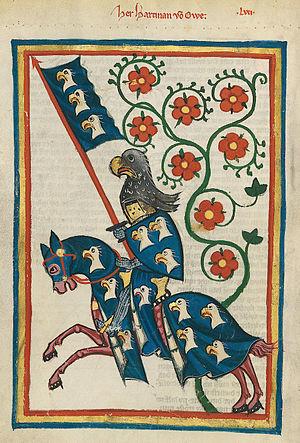
Hartmann von Aue est, avec Wolfram von Eschenbach et Godefroi de Strasbourg l’un des grands poètes épiques de la littérature du moyen haut allemand, florissante vers 1200. Avec Heinrich von Veldeke, il transposa en langue germanique la tradition française du roman courtois. On lui doit les contes Erec, Grégoire, Le pauvre Henri, Yvain, un dialogue allégorique connu sous le nom de Recueil de complaintes ainsi que quelques chansons des croisades et des Minnesang.
Étienne II Árpád dit « le Foudre », fils de Coloman de Hongrie et de la noble italo-normande Félicie de Hauteville, fille du comte Roger de Sicile. Il fut roi de Hongrie de 1116 à 1131.
Jean d'Aragon, encore appelé Jean de Randazzo, Jean de Sicile ou Jean d'Athènes, né en avril ou mai 1317 à Catane et mort le 3 avril 1348 à Milo, infant d'Aragon, duc d'Athènes, de Néopatrie et marquis de Randazzo, en 1338 régent de Sicile de 1342 à sa mort, est le fils cadet du roi Frédéric II de Sicile et d'Éléonore d'Anjou.
Cet article est une liste non exhaustive d'œuvres concernant le cycle arthurien. Elles sont classées par genre et par ordre alphabétique.
L’héraldique vient du nom masculin « héraut », c'est-à-dire celui qui annonçait et décrivait les chevaliers entrant en lice, celui qui annonçait les événements, qui portait les déclarations de guerre en tant qu'officier public au Moyen Âge. En plus d'être un adjectif, héraldique est un nom, un substantif féminin singulier désignant la science du blason. C'est donc l'étude des armoiries. C'est aussi un champ d'expression artistique, un élément du droit médiéval et du droit d’Ancien Régime.
L'élection pontificale de 1254 est celle par laquelle les cardinaux de l'Église catholique romaine élisent le successeur de Innocent IV, mort le 7 décembre 1254 : l'élu est le cardinal Rinaldo Conti di Segni, qui devient pape sous le nom de Alexandre IV.
Un hanap est un récipient pour boire d'origine médiévale. Généralement en métal, doté d'un pied et d'un couvercle, c'est une sorte de vase, mais il peut néanmoins prendre d'autres formes, s'apparentant alors davantage à une coupe, une tasse ou une chope.
La chevalerie était au Moyen Âge une forme de force militaire comprenant des hommes d'armes qui combattaient à cheval, d'abord au corps à corps à l'épée puis, en s'alourdissant, à la lance.